Lockheed F-104 Starfighter

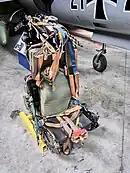
A Martin-Baker Mk.7 ejection seat from an F-104G

Early Starfighters used a downward-firing ejection seat (the Stanley C-1), out of concern over the ability of an upward-firing seat to clear the "T-tail" empennage. This presented obvious problems in low-altitude escapes, and 21 USAF pilots, including test pilot Captain Iven Carl Kincheloe Jr., failed to escape from their stricken aircraft in low-level emergencies because of it. The downward-firing seat was replaced by the Lockheed C-2 upward-firing seat, which was capable of clearing the tail, but still had a minimum speed limitation of . Many export Starfighters were later retrofitted with Martin-Baker Mk.7 "zero-zero" (zero altitude and zero airspeed) ejection seats.